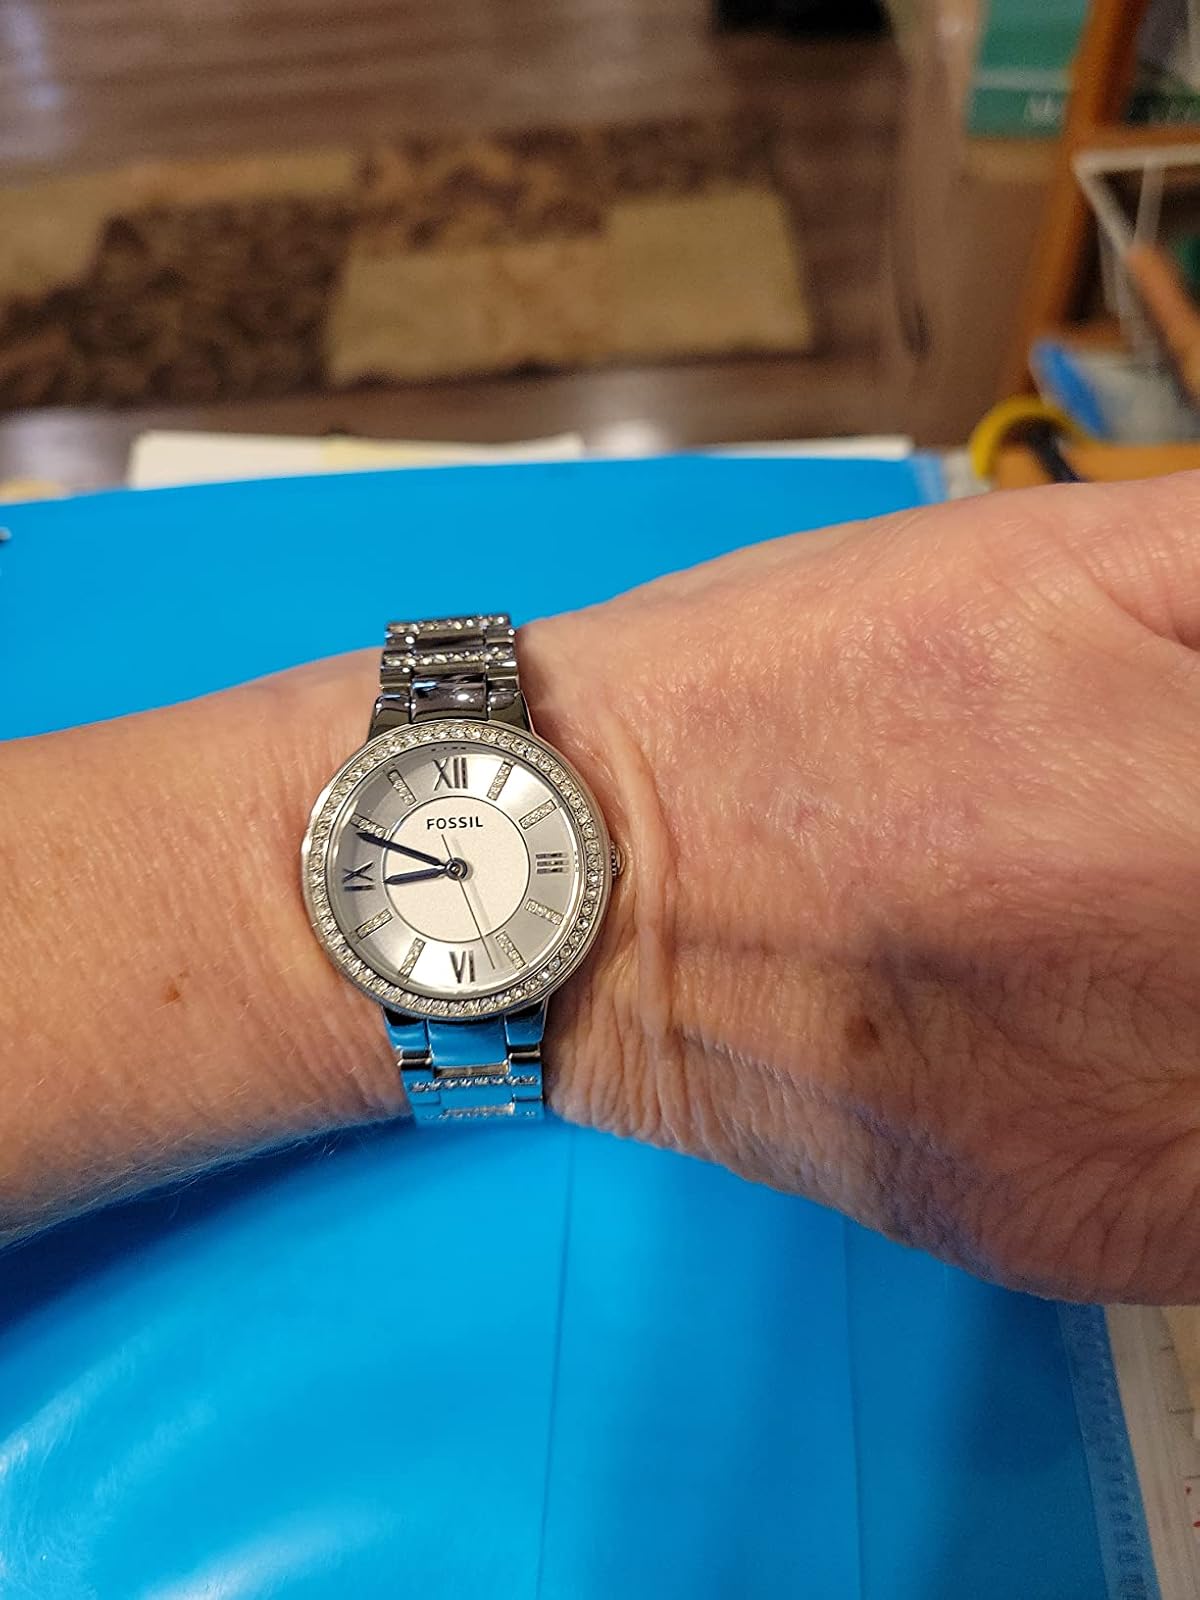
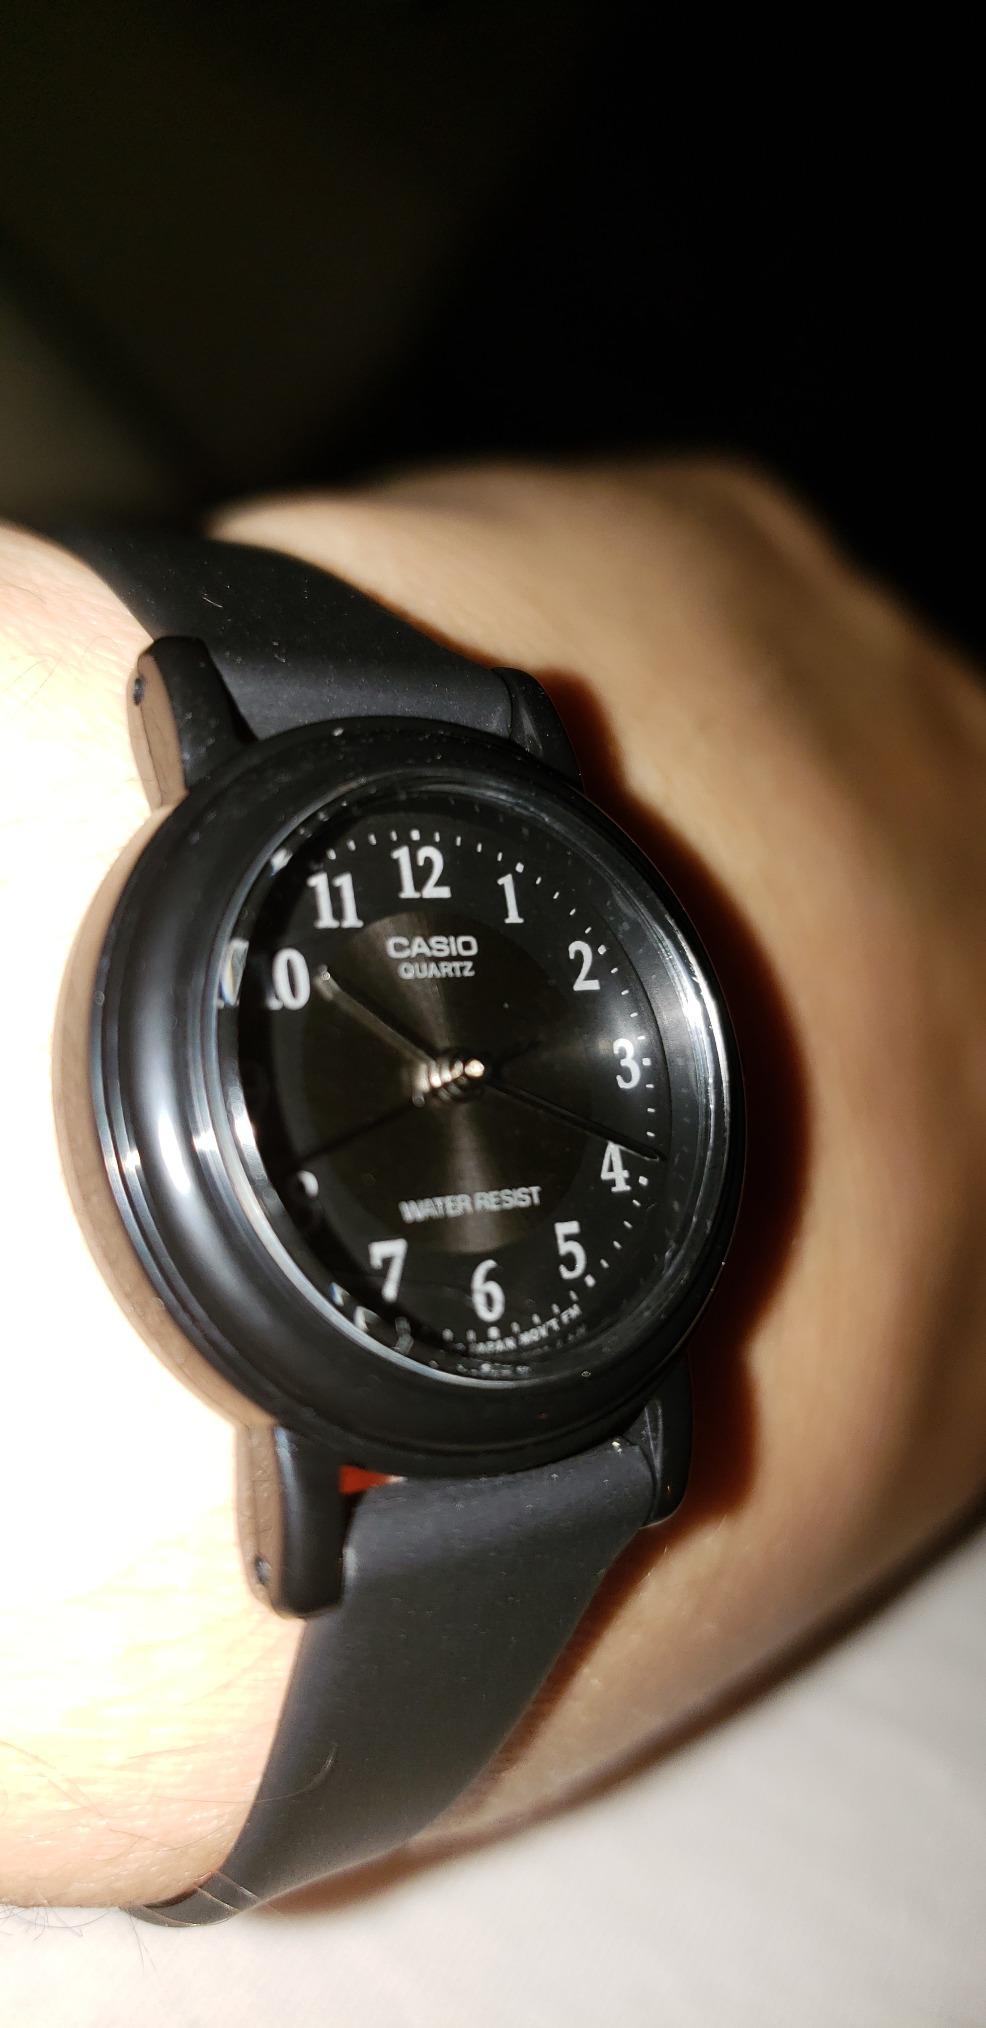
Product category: accessories_watch
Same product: no